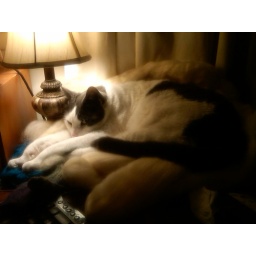
Bitchy cat sleeping in wool.